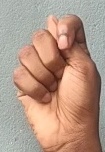
ASL sign: T